Căile Ferate Române

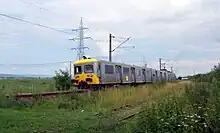
Regio train in Prejmer

In the early 2000s, CFR began a modernization program to improve its image, which had been plagued both nationally and internationally by reports of poor service and outdated rolling stock. The first phases of the upgrade included the refurbishment of InterCity rolling stock, as well as the expansion of InterCity services.